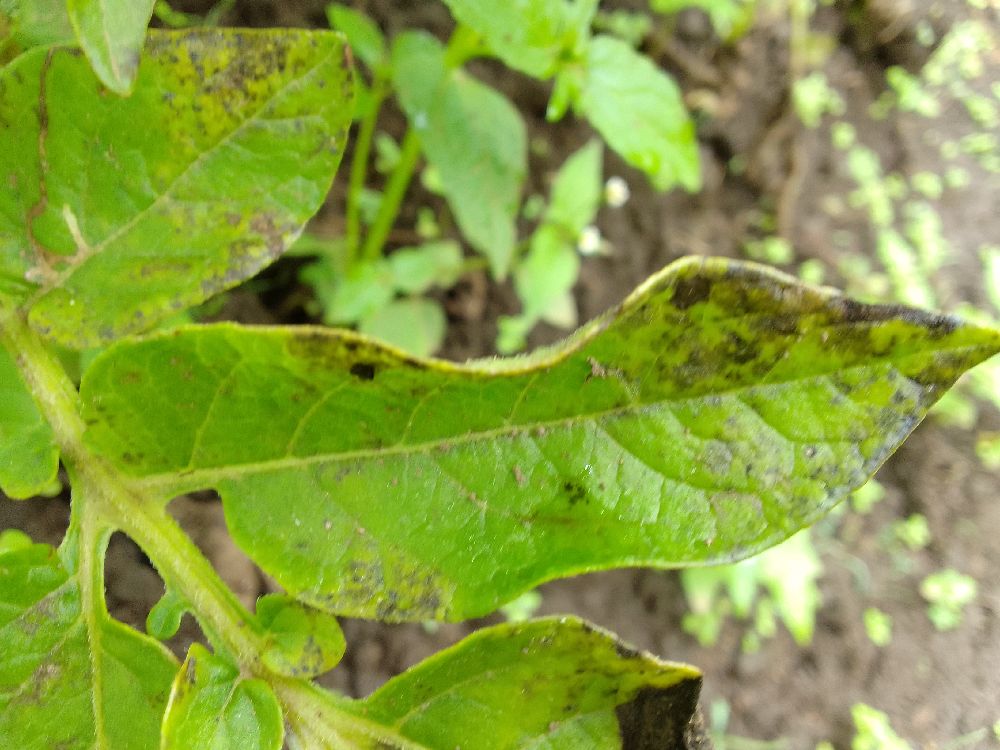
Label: Early blight